Jerónima Nava y Saavedra

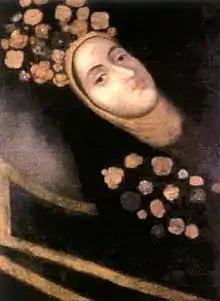
Jerónima Nava y Saavedra

Jerónima Nava y Saavedra (25 April 166931 May 1727) was a writer and Catholic religious from New Kingdom of Granada (present-day Colombia).